Bahman Mohasses

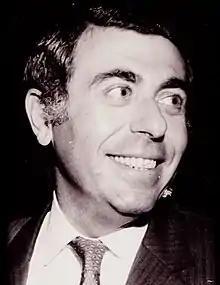

Bahman Mohassess (1 March 1931 – 28 July 2010) was an Iranian painter, sculptor, translator, printmaker and theatre director. His oeuvre comprises paintings, sculptures and collages. Known as "the irreverent" artist, Mohasses is said to have destroyed many of his own works, and those that become available at auction are now highly sought after. Mohassess is the most prominent artist who was openly gay in Iran, which is still stigmatized. He was the subject of the Mitra Farahani film documentary, "Fifi Howls from Happiness" (2013).